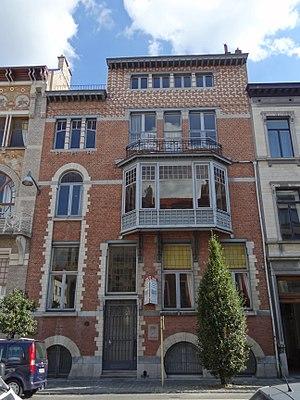
Cet article recense les édifices de style Art nouveau à Bruxelles, en Belgique.
L'Hôtel René Janssens est un immeuble de style Art nouveau réalisé en 1898 par l’architecte Paul Hankar à Ixelles en région de Bruxelles-Capitale.
Paul Hankar, architecte et designer belge né le 11 décembre 1859 à Frameries et mort le 17 janvier 1901 à Bruxelles, a été l’un des principaux représentants de l’Art nouveau à Bruxelles.